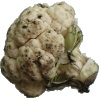
Label: Cauliflower 1